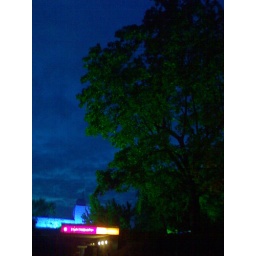
Taken in Front of Parkcafe in Nuremberg. The tree is illuminated by agreen light and the building in distance by a blue light